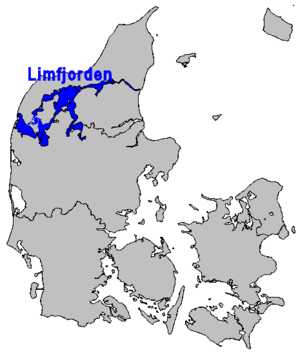
Morsø est une commune du Danemark et le nom alternatif de l’île de Mors dont elle épouse le territoire. La superficie de l’île est de 363,3 km², celle de la commune de 367,7 km². Elle comptait 20 373 habitants en 2019.